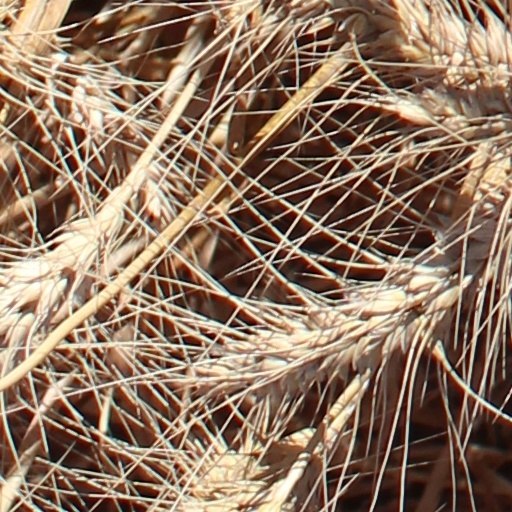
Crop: wheat